Shiinamachi Station

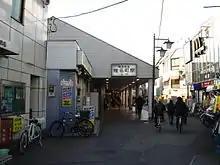
North side of station before rebuilding, February 2007

Shiinamachi Station opened on 11 June 1924. The name was taken from the original name of the district in which the station was located, although it is now named Nagasaki.